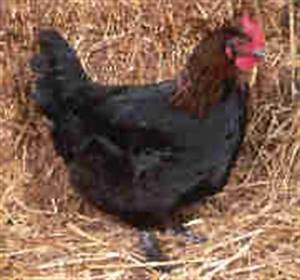
Label: chicken